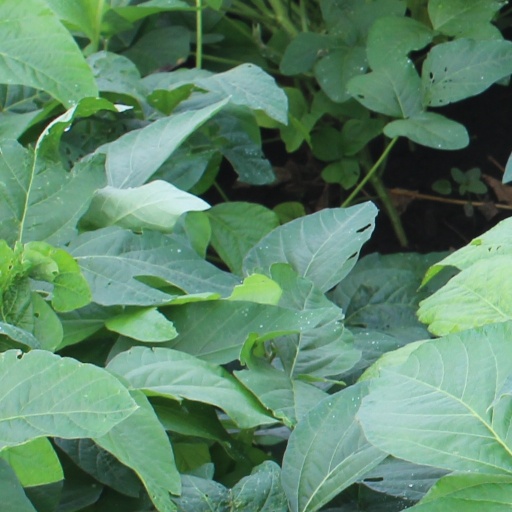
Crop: soybean